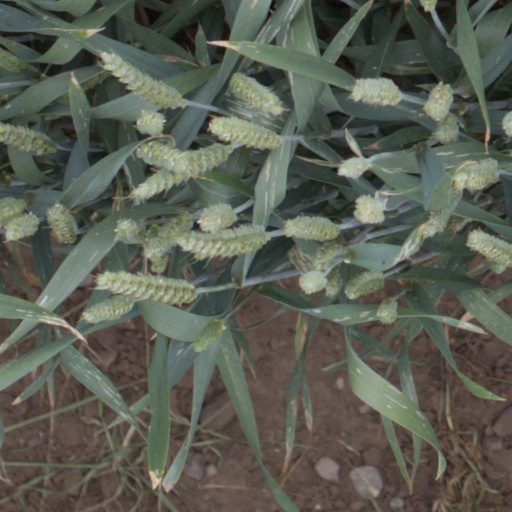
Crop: wheat